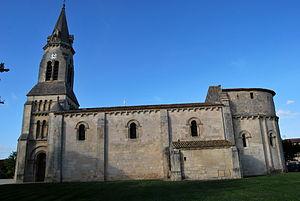
Église Saint-Siméon de Bouliac
L'église Saint-Siméon est une église catholique située sur la commune de Bouliac, dans le département de la Gironde, en France.